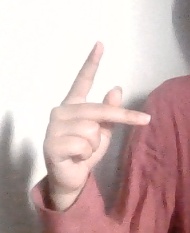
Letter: dha